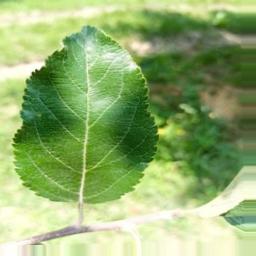
Label: Healthy